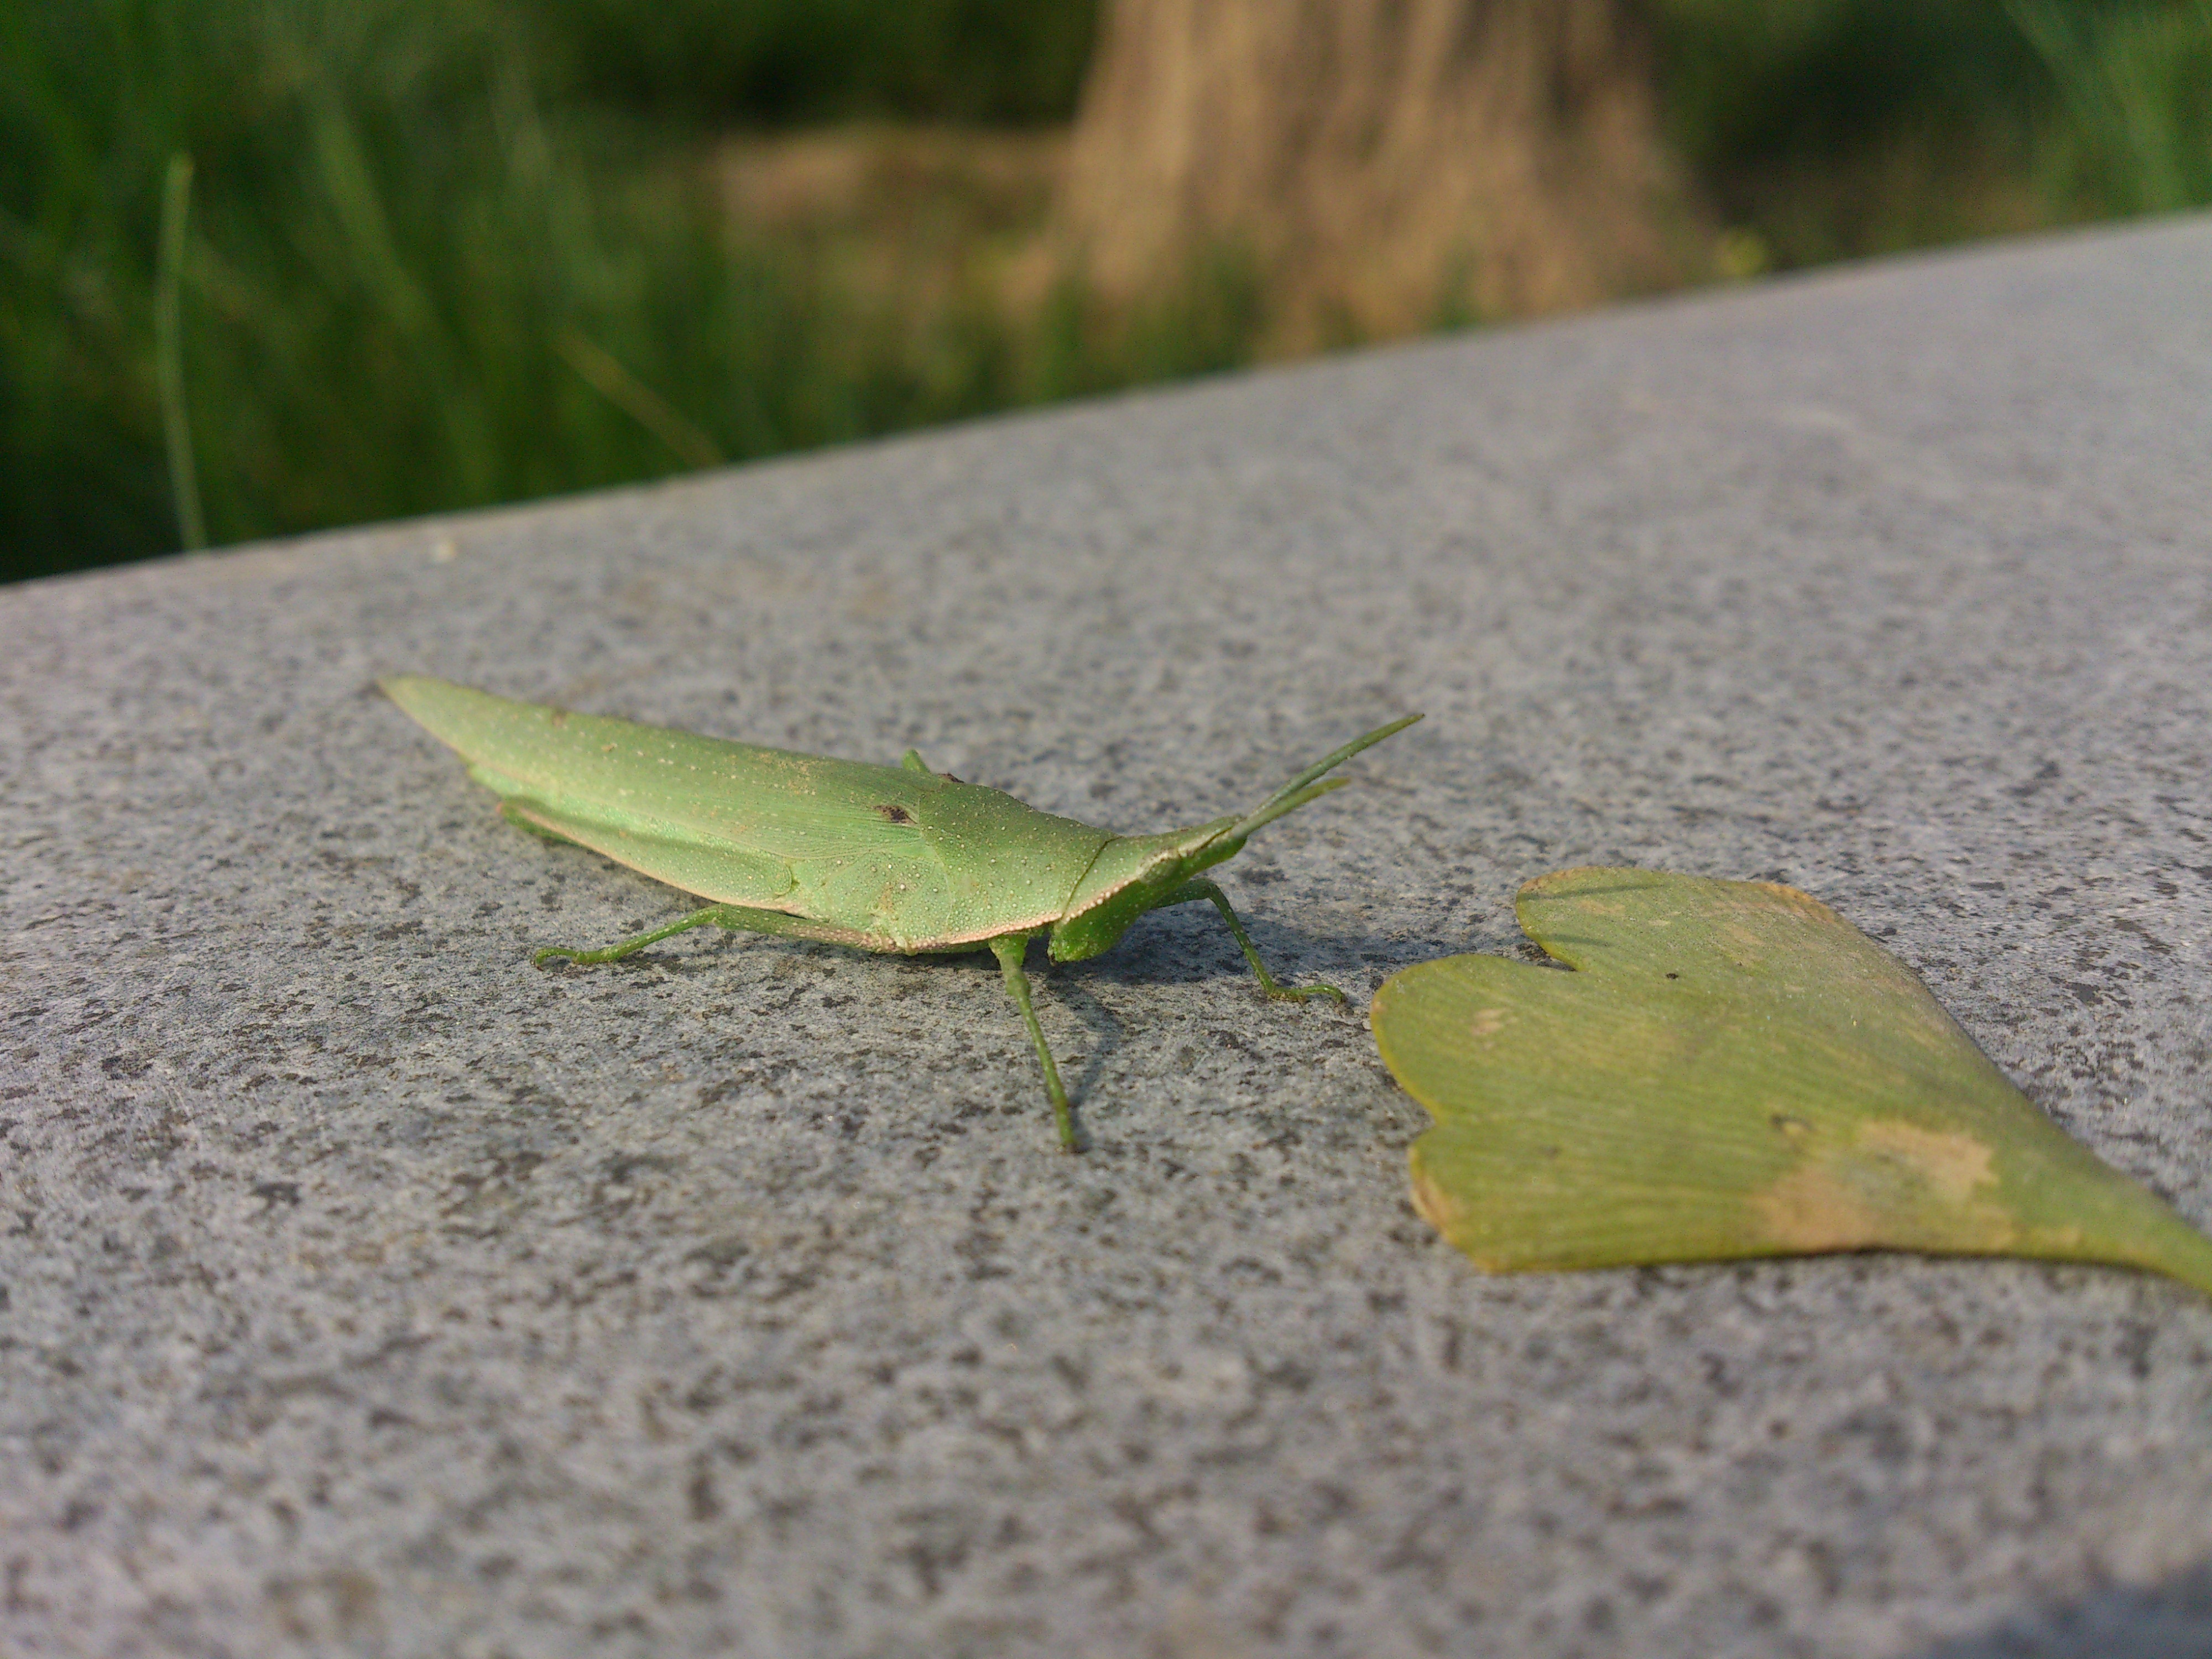
wing, leaf, green, insect, moth, butterfly, fauna, invertebrate, mantis, grasshopper, static, macro photography, green leaf, moths and butterflies